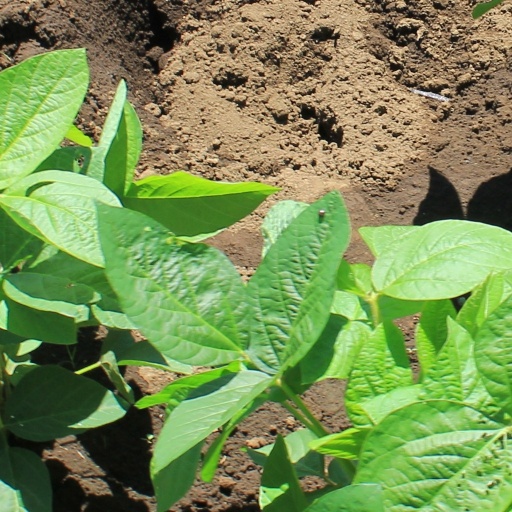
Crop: soybean